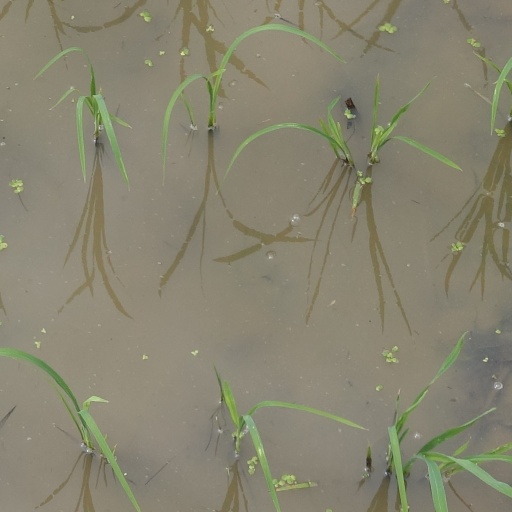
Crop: rice